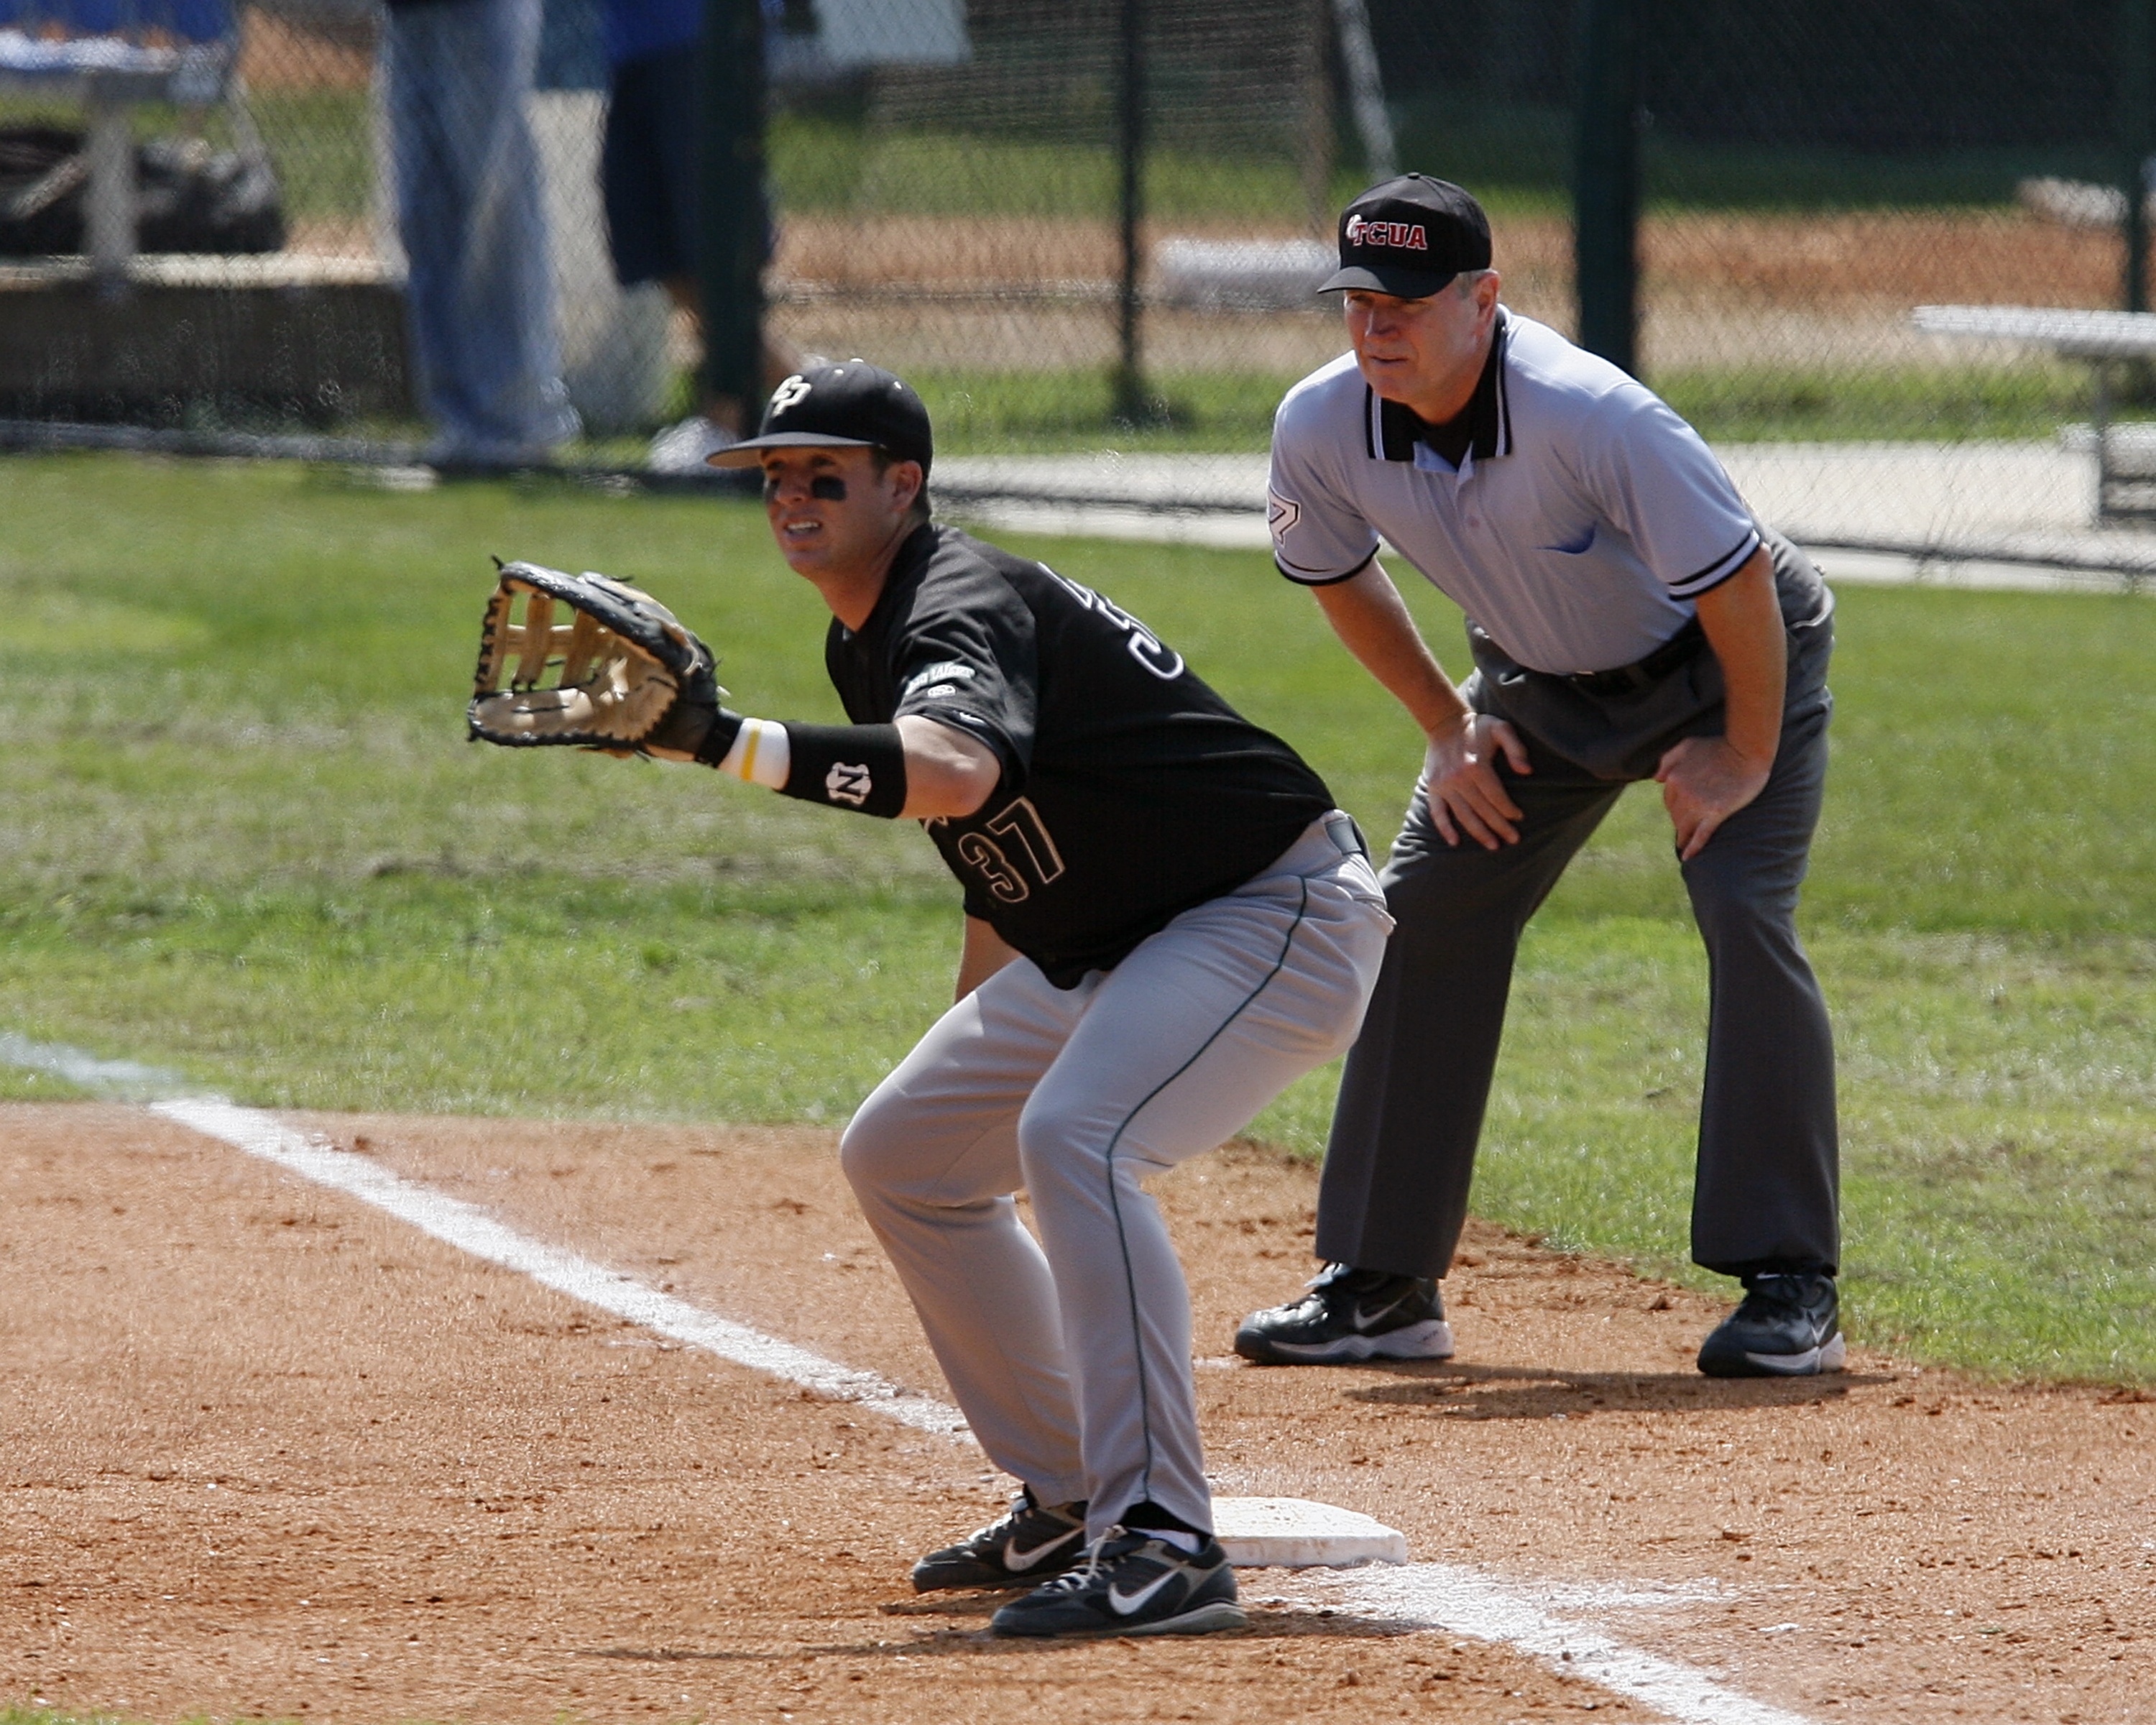
grass, baseball, glove, sport, field, game, green, dirt, playing, player, baseball field, pitch, umpire, outdoors, competition, focus, sports, pitcher, uniform, base, athlete, athletics, concentration, baseball player, softball, infield, ball game, first base, team sport, infielder, baseball umpire, college baseball, bat and ball games, baseball positions, college softball